Which point is corresponding to the reference point?
Reference image:
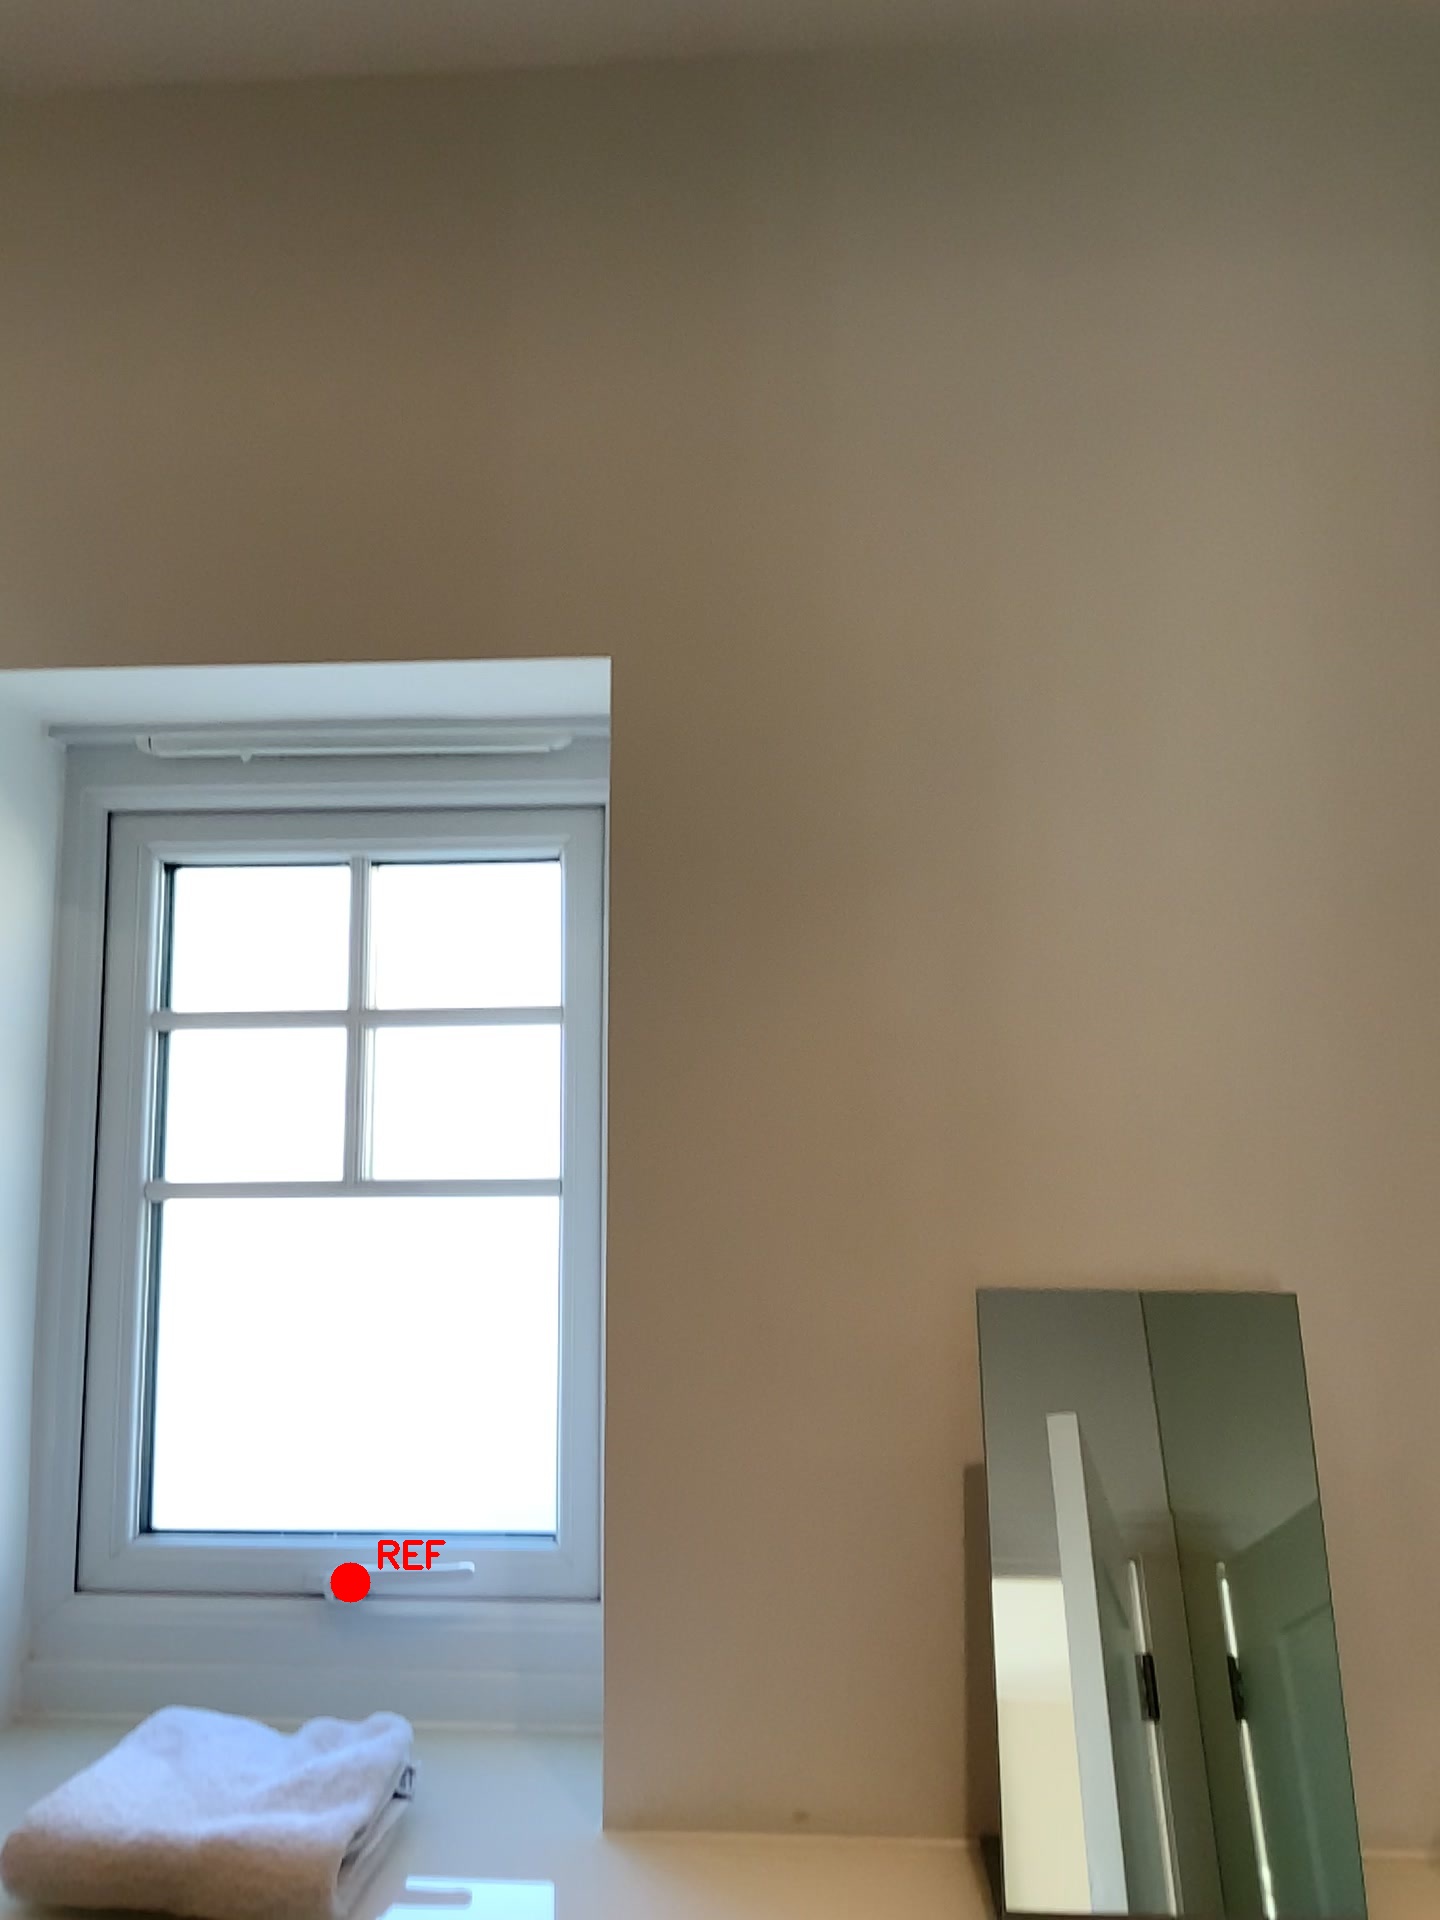
Option image:
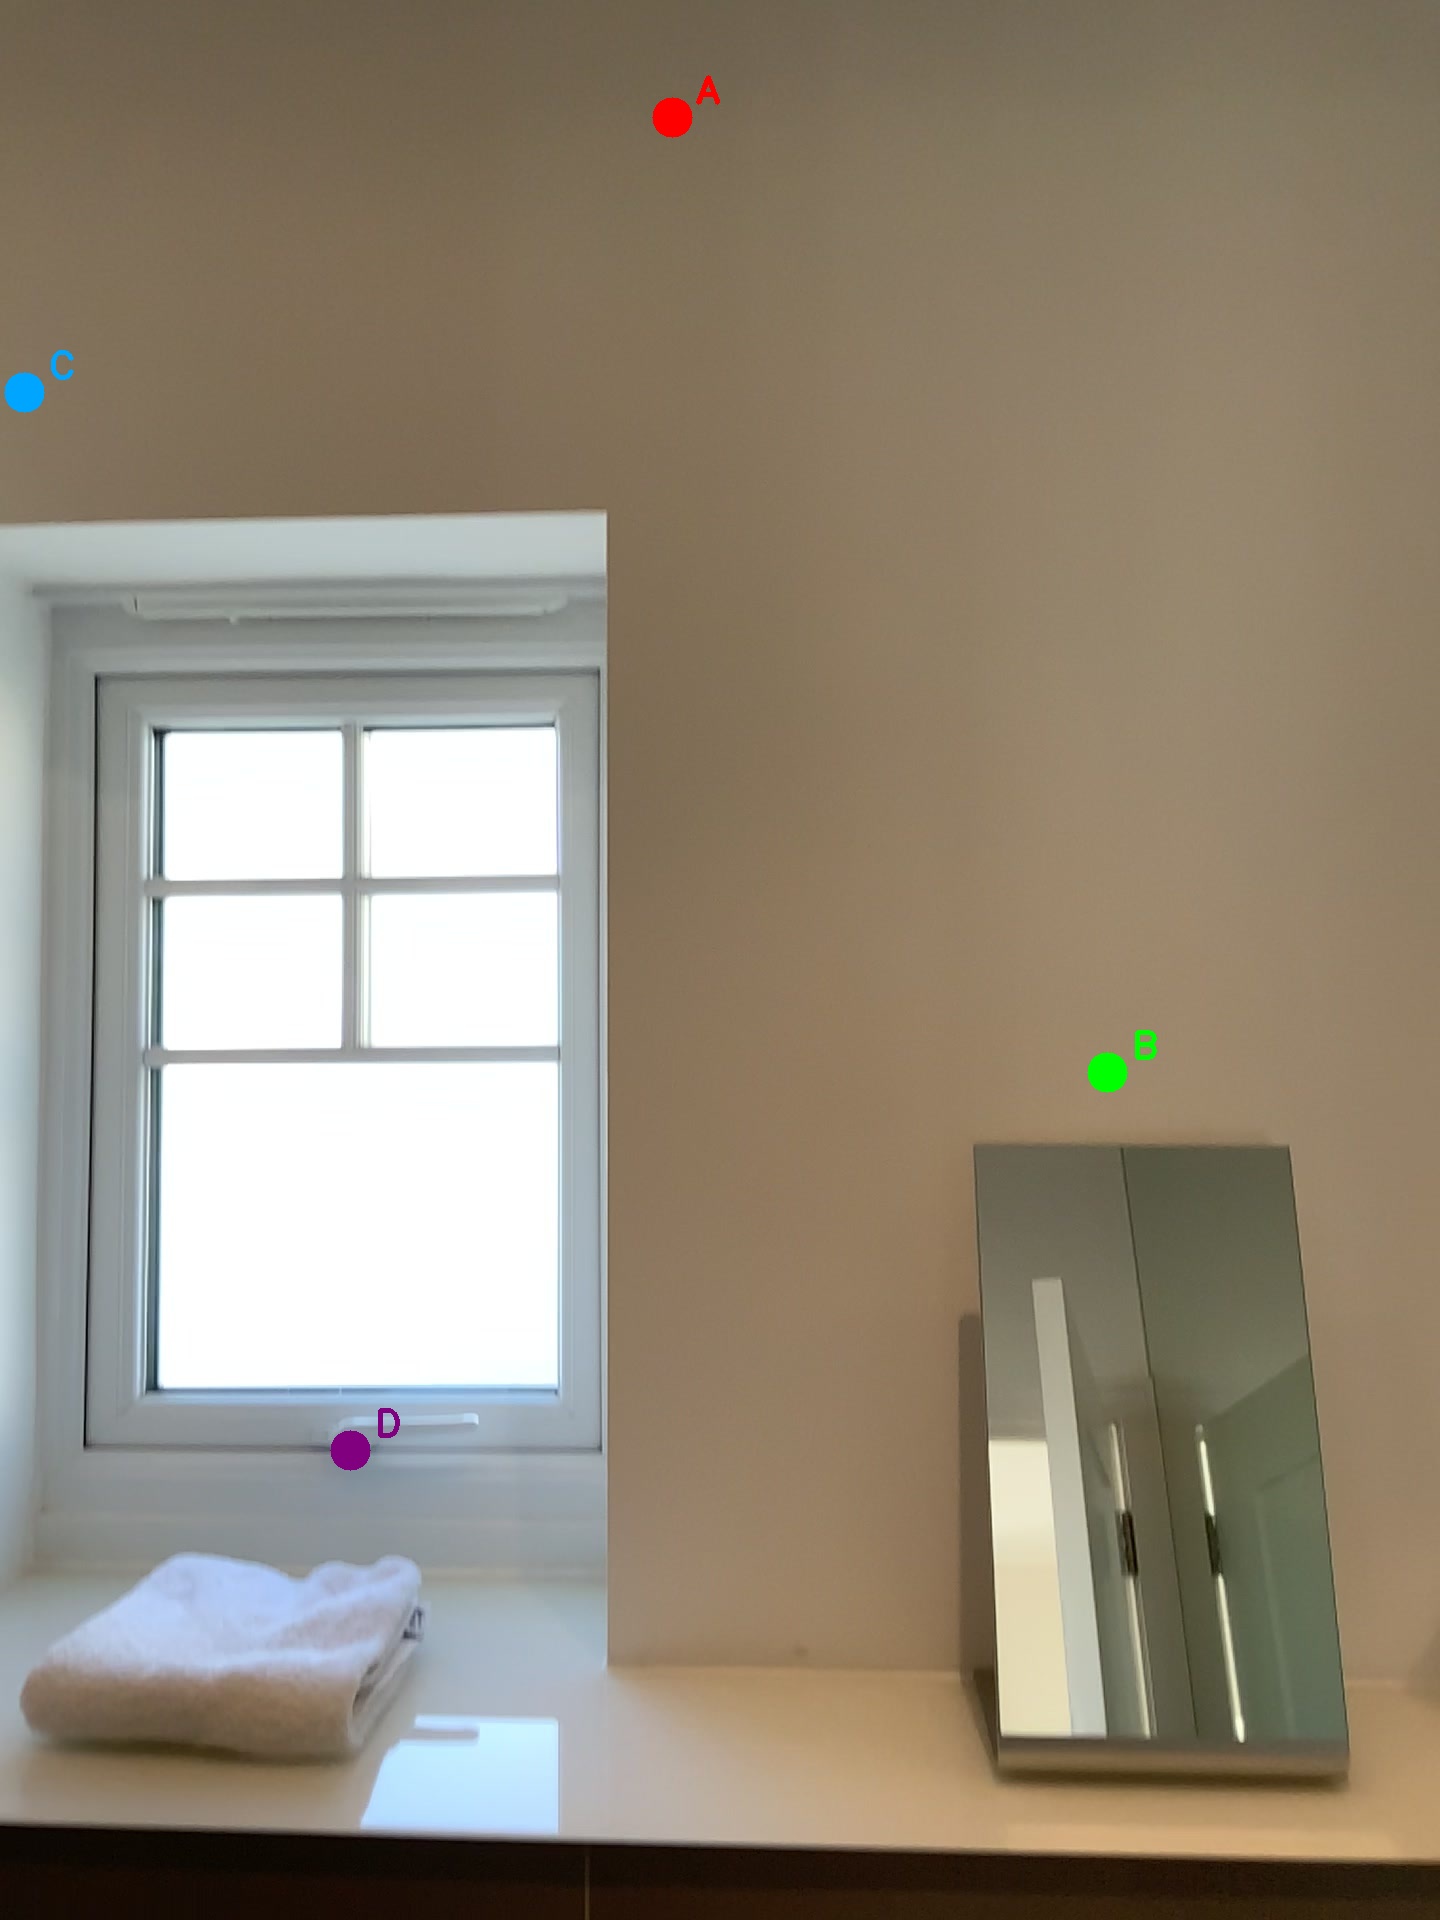
Choices:
Point A
Point B
Point C
Point D
Answer: (D)